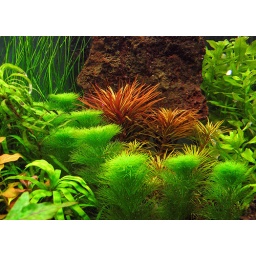
Pogostemon stellatus &amp;quot;Fine Leaf&amp;quot; against rock wall surrounded by Limnophila indica.